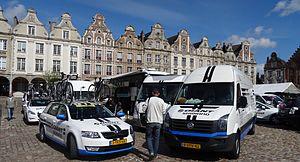
Reportage photographique réalisé le dimanche 25 mai 2014 à l'occasion du départ et de l'arrivée de la troisième étape du Paris-Arras Tour 2014 à Arras, Pas-de-Calais, Nord-Pas-de-Calais, France.
La saison 2014 de l'équipe cycliste Giant-Shimano Development est la première et la dernière de cette équipe.